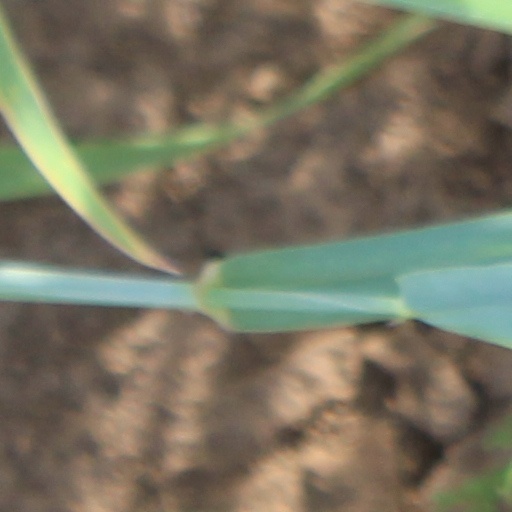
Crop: wheat